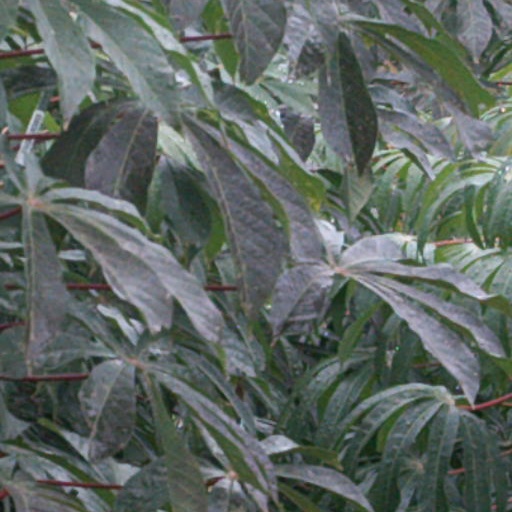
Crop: cassava